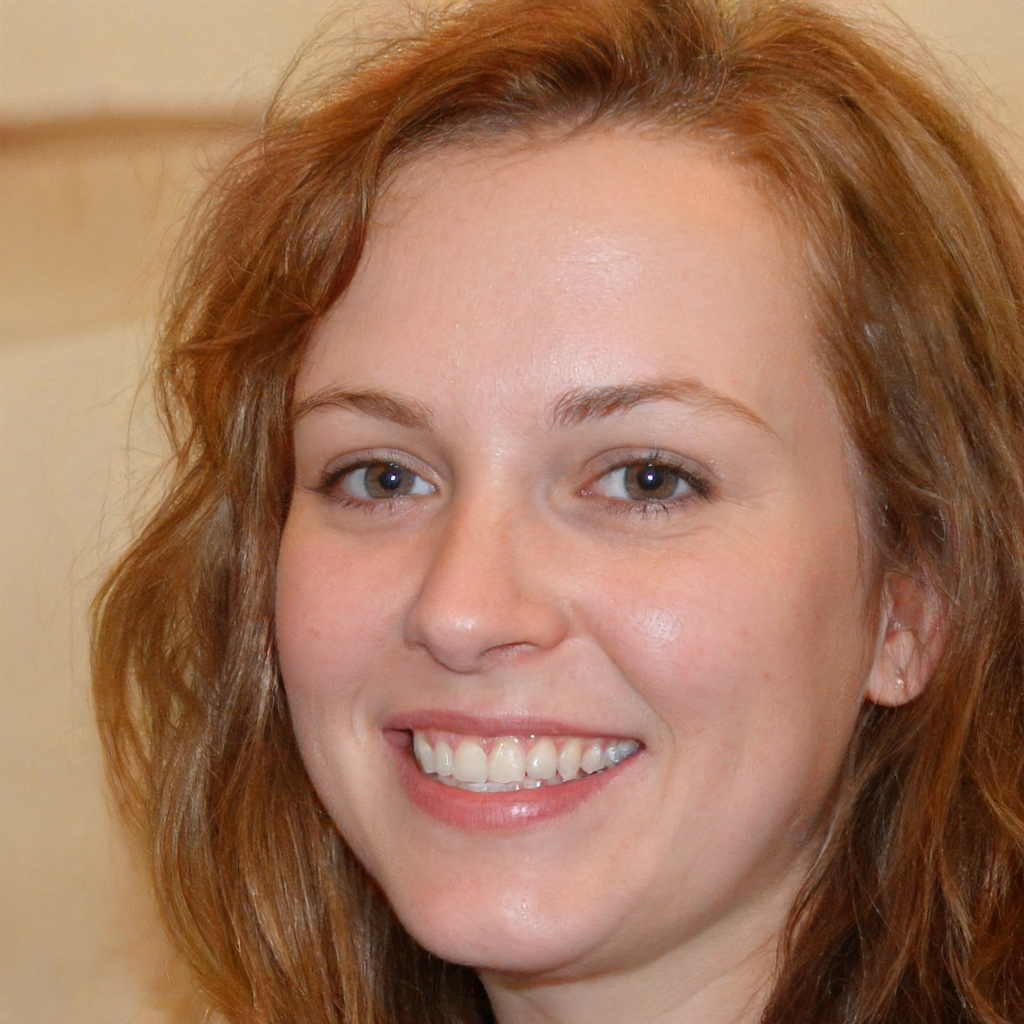
Gender: Female